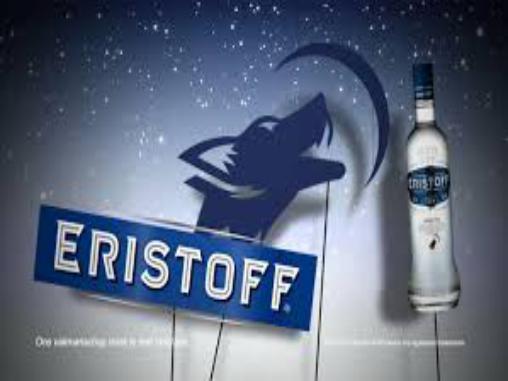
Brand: Eristoff
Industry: Food